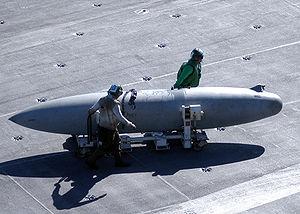
Un réservoir largable est, en aéronautique, un réservoir auxiliaire de carburant ancré sous les ailes ou le ventre d'un avion ou d'un appareil volant comme une fusée. Le but de ce réservoir est d'accroître la distance franchissable.